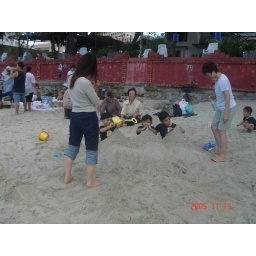
children tucking themselves in the sand while building sandcastles!